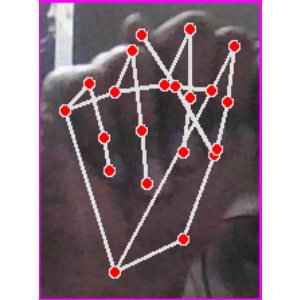
अक्षर: न